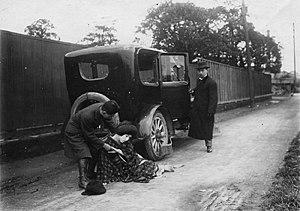
Hideo Fujino, né le 16 mai 1878 et mort le 11 février 1956, est un acteur japonais.
Eizō Tanaka est un réalisateur, scénariste et acteur du début du cinéma japonais.
Teinosuke Kinugasa est un réalisateur, scénariste et acteur japonais, né le 1ᵉʳ janvier 1896 dans la préfecture de Mie et mort le 26 février 1982 à Kyoto.